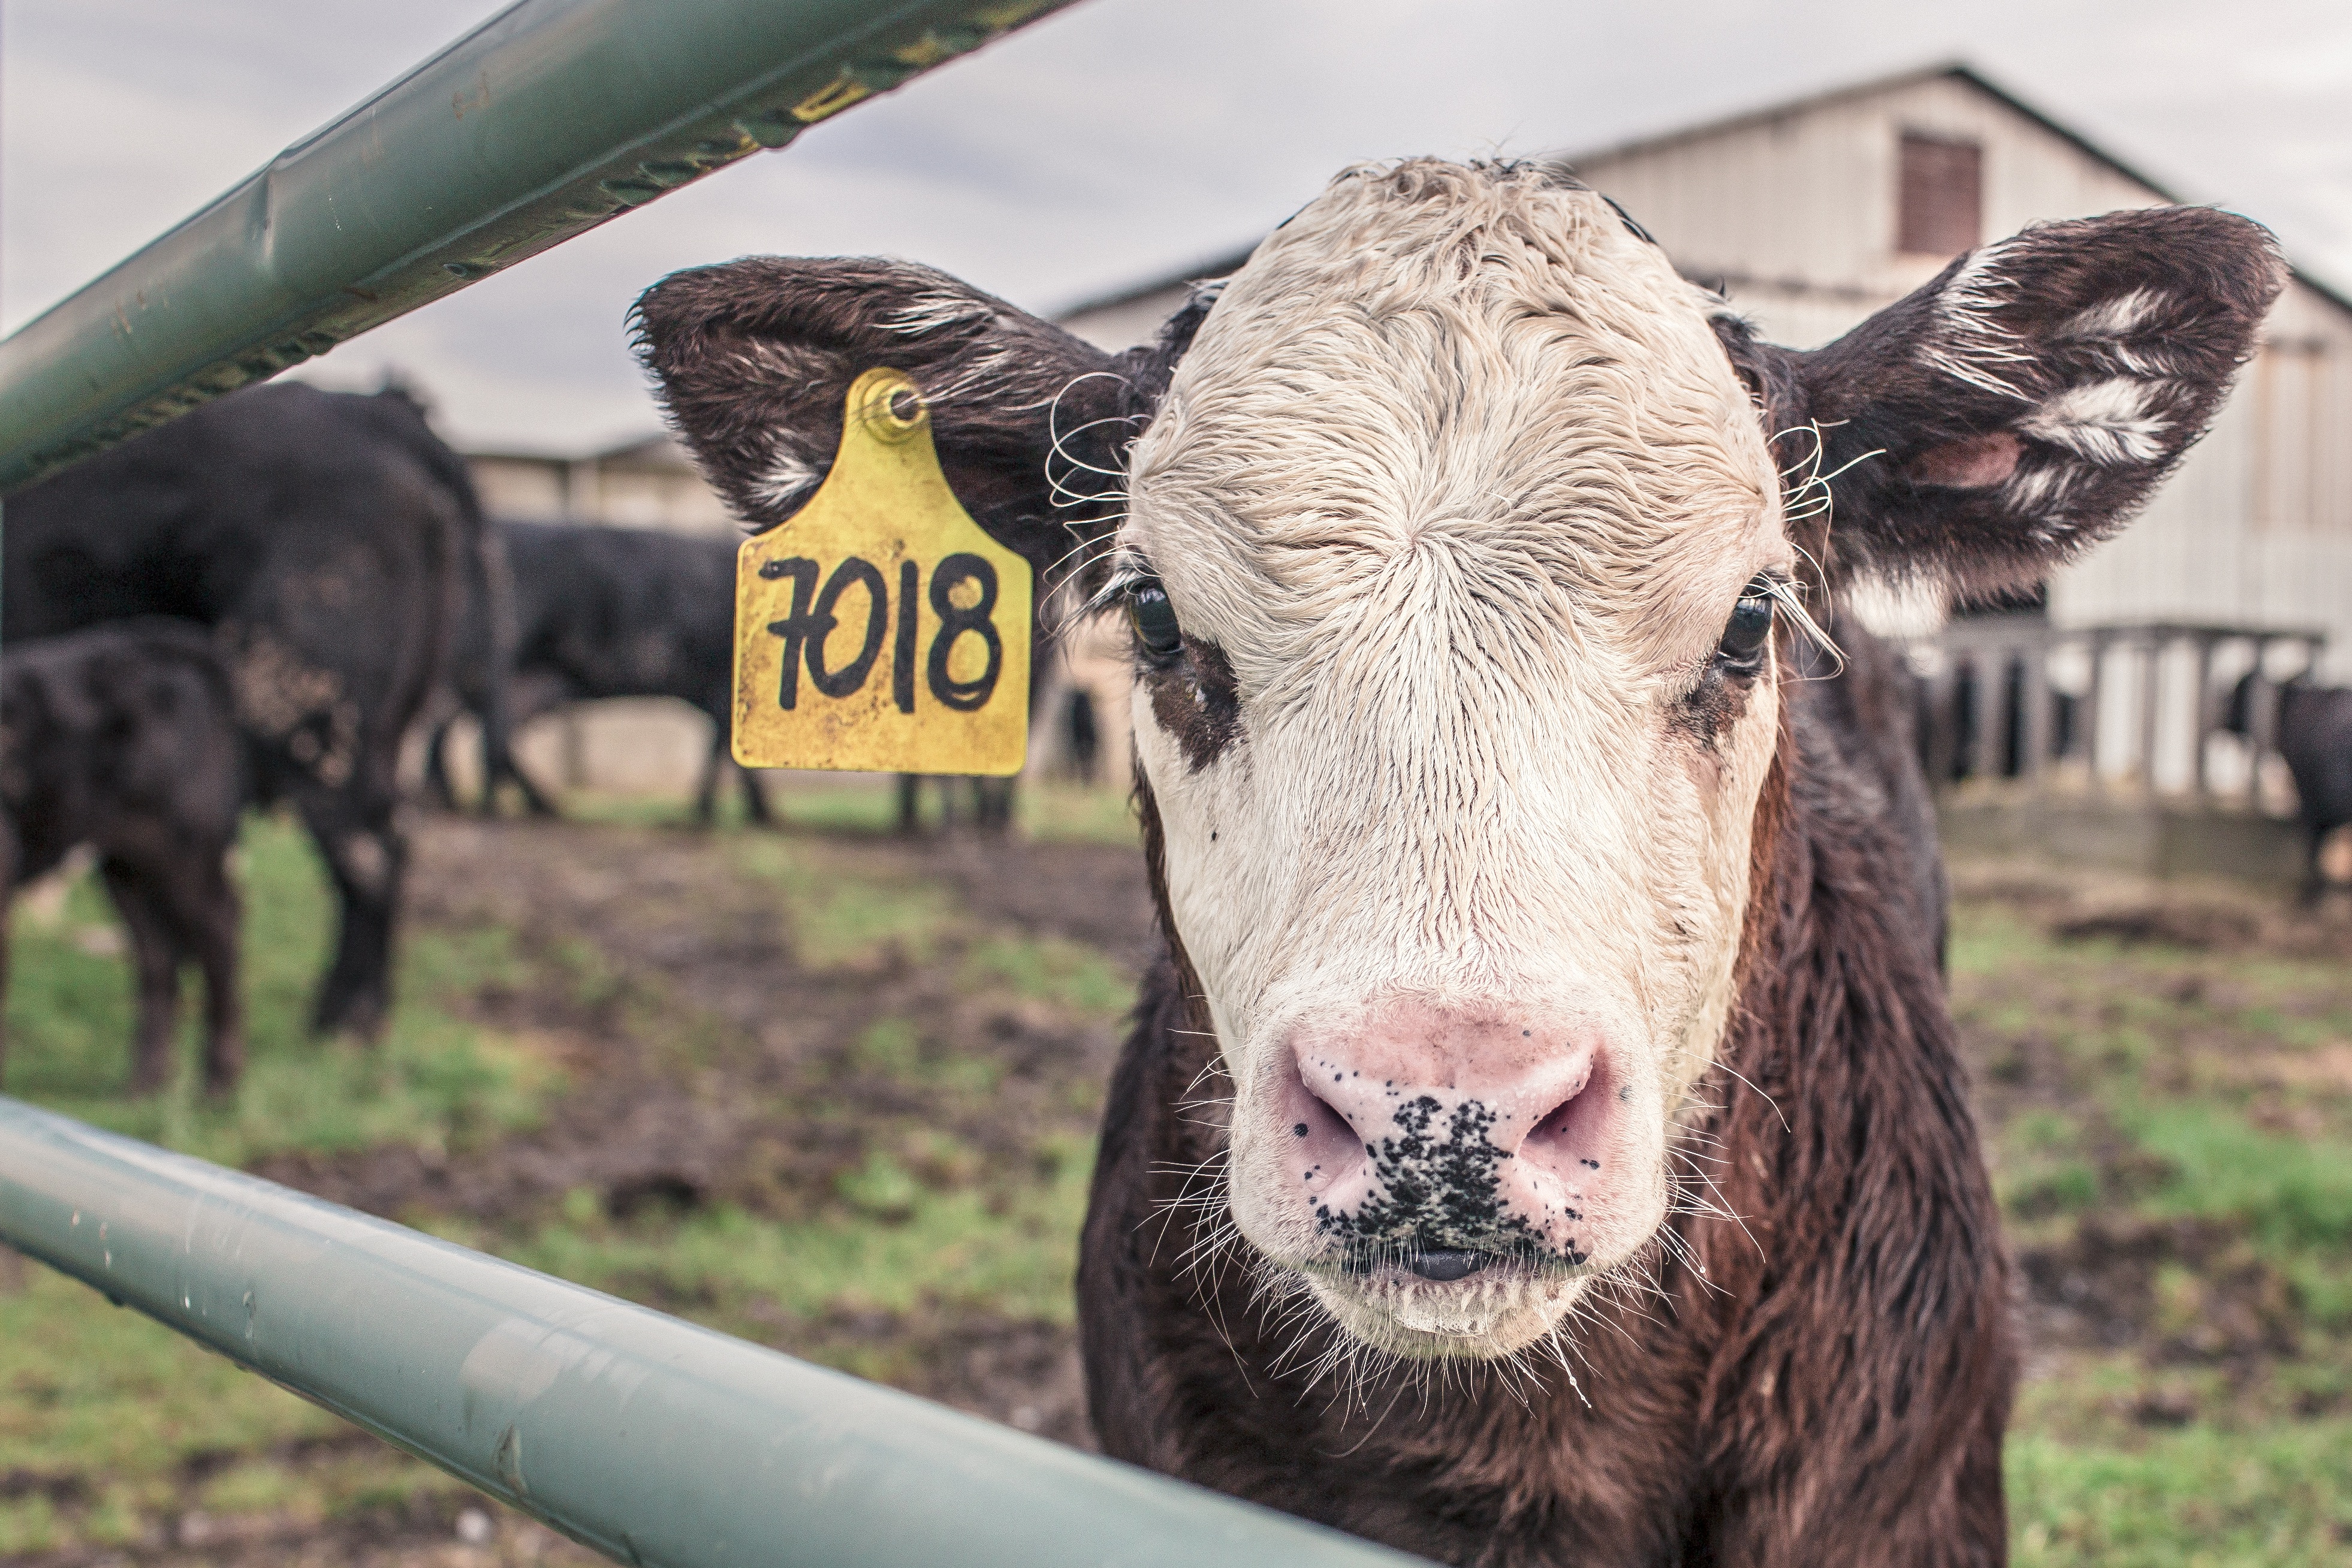
fence, field, farm, countryside, barn, animal, horn, rural, cow, cattle, mammal, fauna, calf, bull, numbers, animals, farm animal, maverick, dairy cow, cattle like mammal